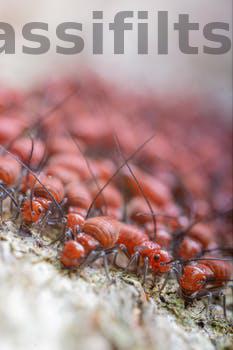
Label: Watermark